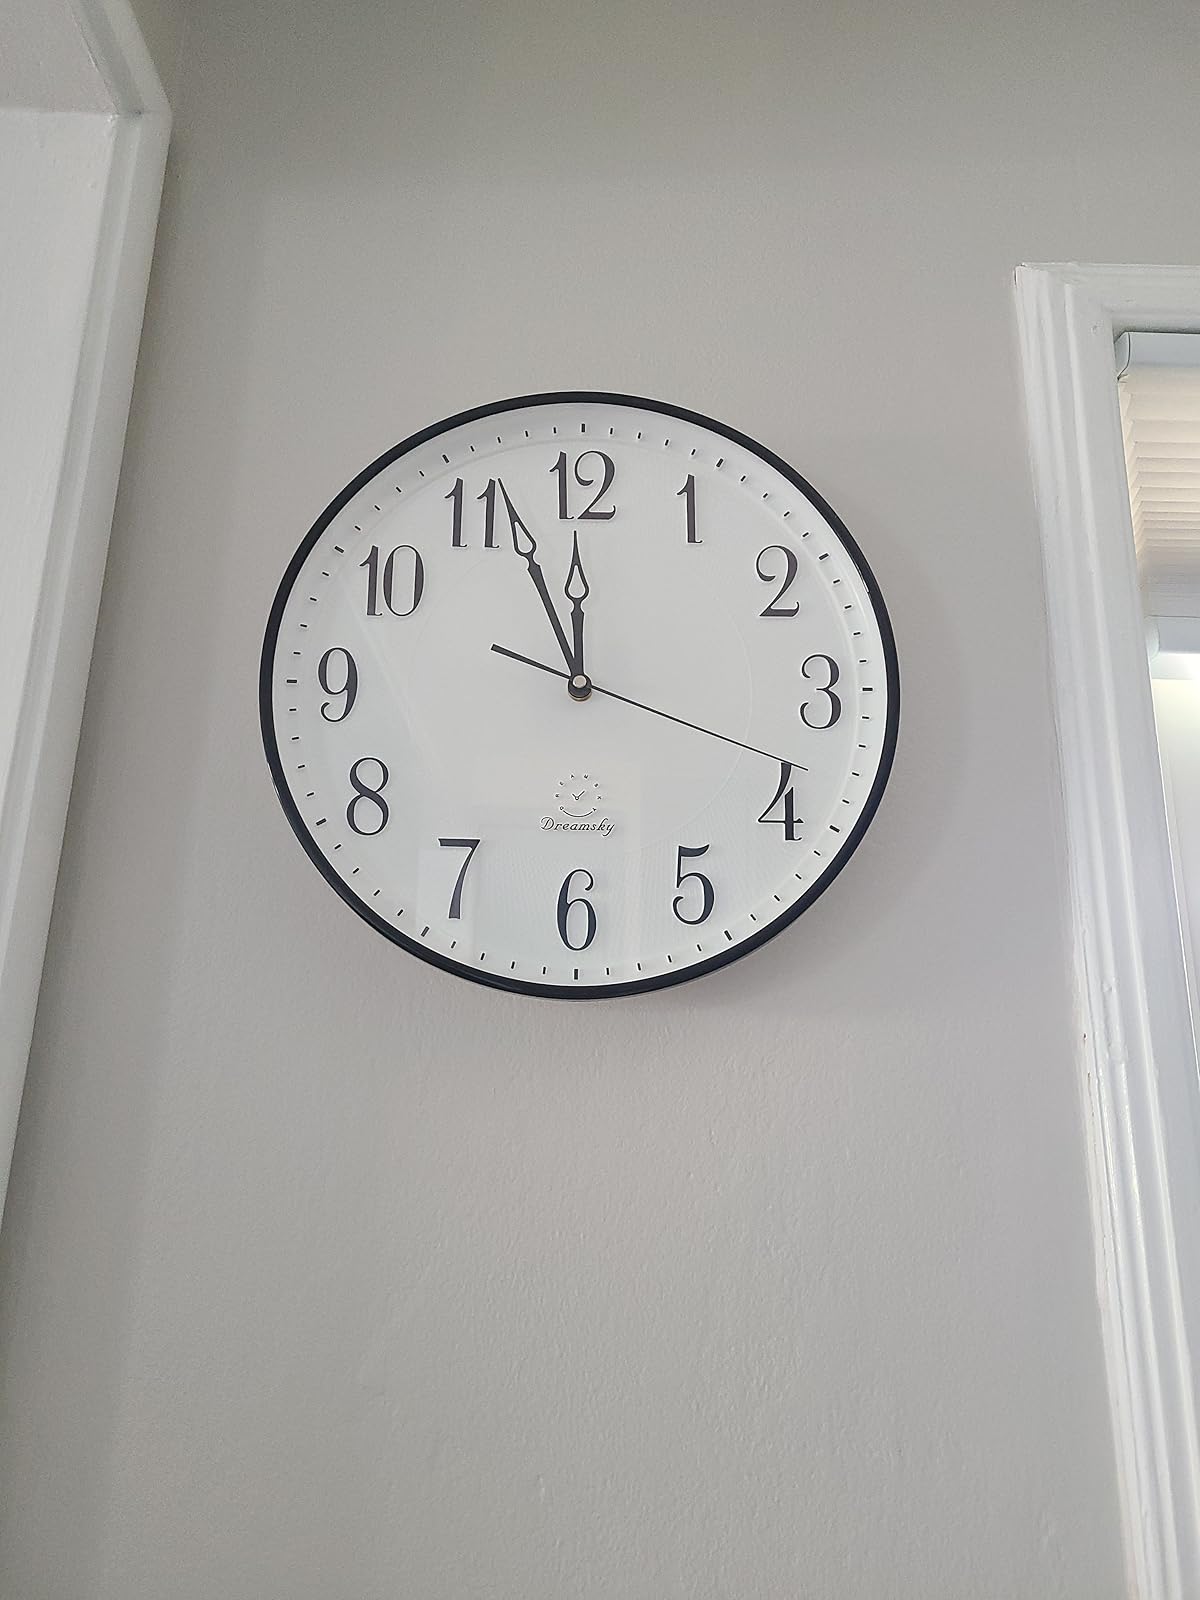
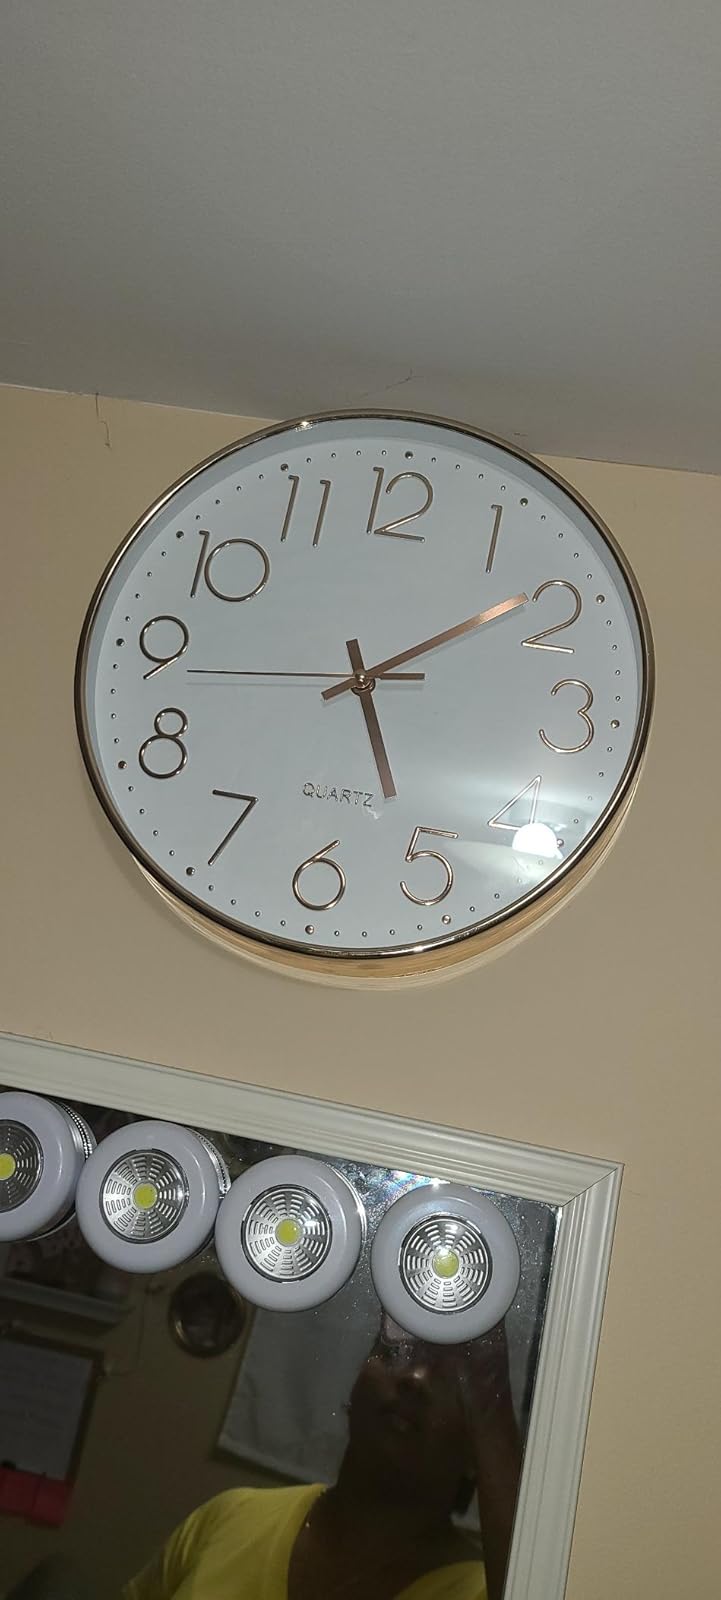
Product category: clock
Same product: no